Counter Investigation

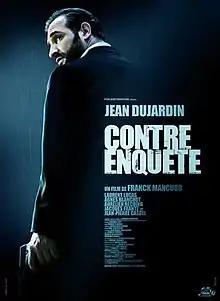
Poster

Counter Investigation is a 2007 French crime film directed by Franck Mancuso that came out in 2007, with Jean Dujardin in the leading role. From a story by Lawrence Block, it is about a policeman whose young daughter is raped and murdered.